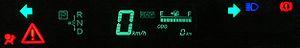
L'indicateur de vitesse, ou compteur de vitesse, est un instrument permettant d’indiquer la vitesse de déplacement d’un véhicule. Il est devenu, avec l’odomètre, obligatoire sur toutes les automobiles, motocyclettes et cyclomoteurs. D'autres engins motorisés en sont équipés. Dans une auto, on le trouve très souvent juste derrière le volant, parfois au centre du tableau de bord.